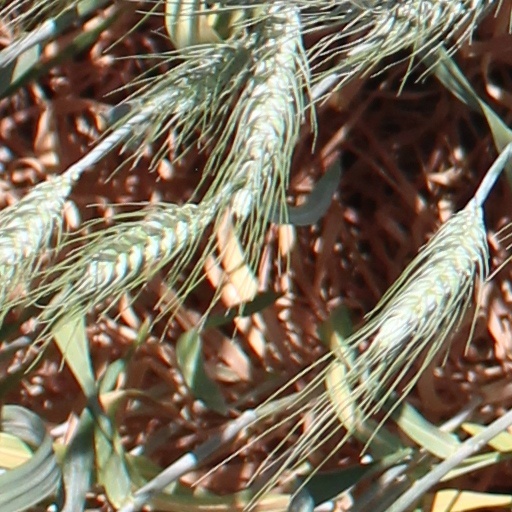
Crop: wheat